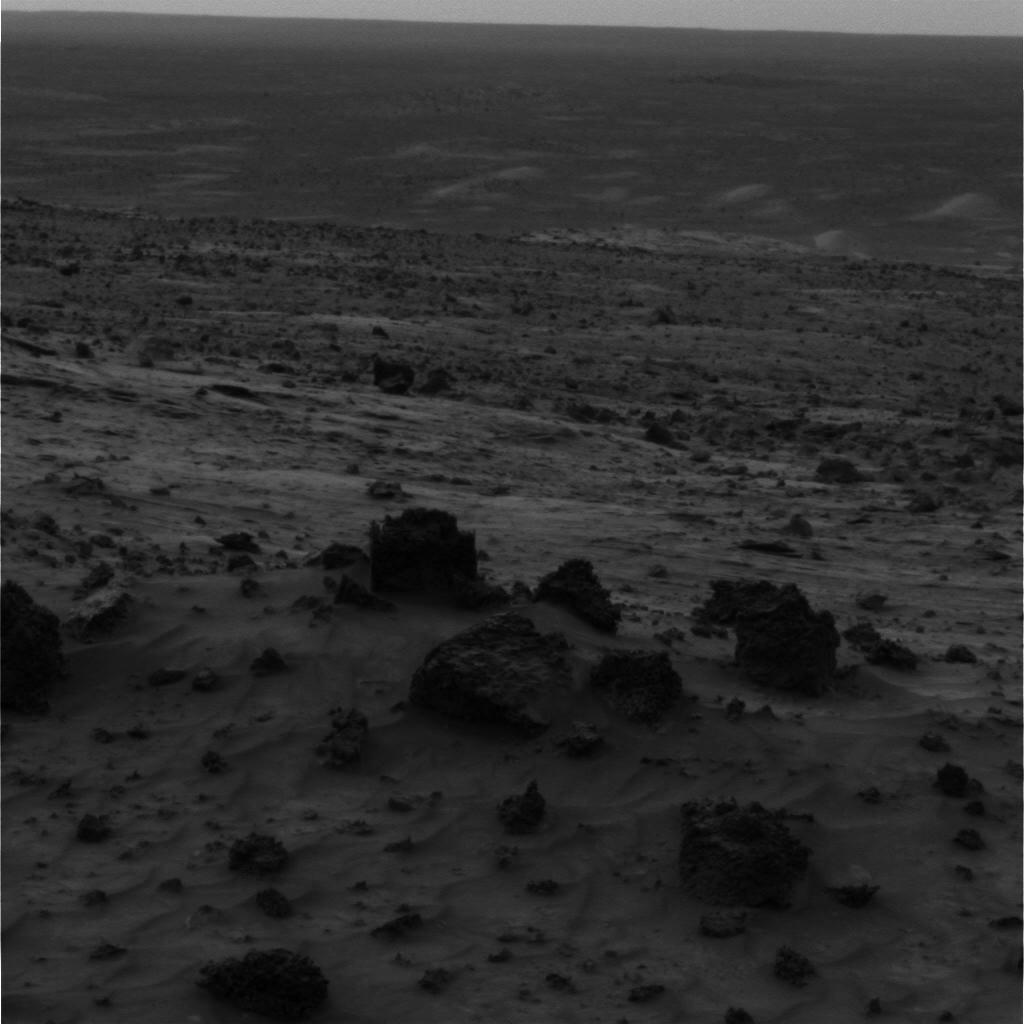
Surface features visible: Rock Outcrops, Float Rocks, Clasts, Dunes/Ripples, Rock (Round Features), Soil, Distant Vista, Sky